Yaupon tea

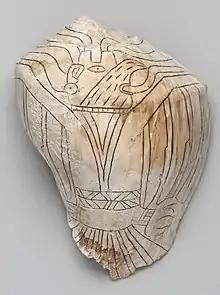
Falcon warrior shell cup, from the Spiro Mounds, eastern Oklahoma

Archaeologists working at Cahokia, the largest Mississippian culture settlement located near the modern city of St. Louis, found distinctive and relatively rare pottery beakers dating from 1050 to 1250 CE. The beakers are small round pots with a handle on one side and a tiny lip on the opposing side. The surfaces of the unfired vessels was incised with motifs representing water and the underworld and resemble the whelk shells known to have been used for the consumption of the beverage during historic times. The inside of the vessels were found to be coated with a plant residue, which when tested was found to contain theobromine, caffeine and ursolic acid in the right proportions to have come from the "Ilex vomitoria".